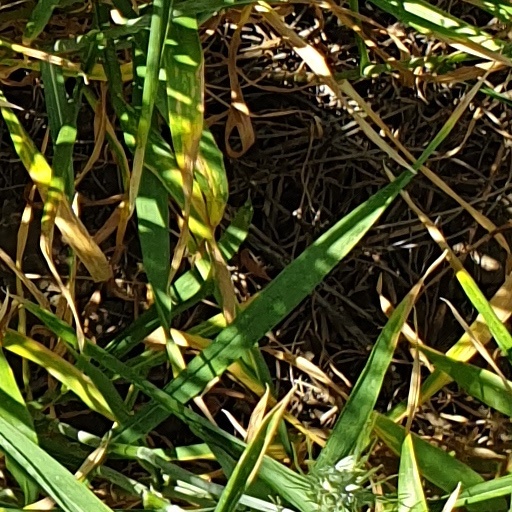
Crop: wheat